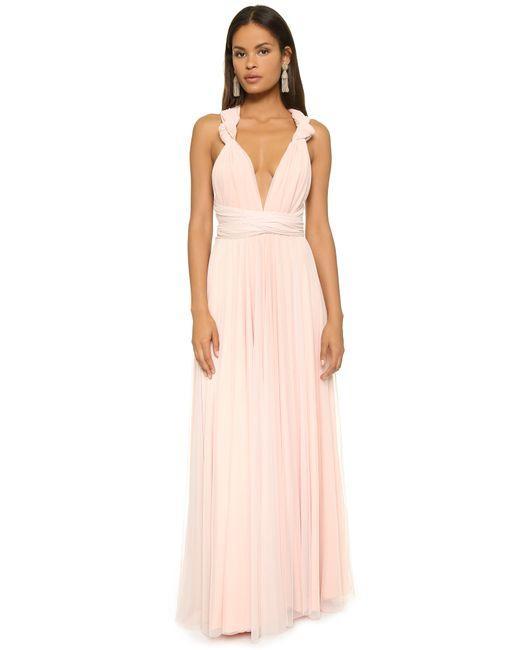
Ärmelloses rosa Kleid mit tiefem Hals für Frauen